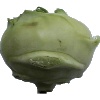
Label: Kohlrabi 1